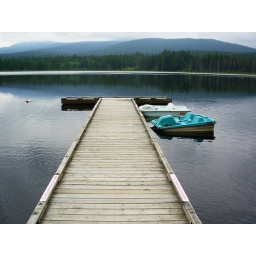
wonnock lake park in maple ridge, british columbia. not a good day for swimming or boating.